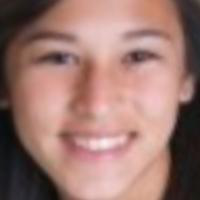
Age group: age 11-20